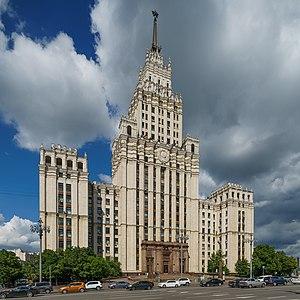
Alexeï Nikolaïevitch Douchkine, en russe : Алексей Николаевич Душкин, en ukrainien : Олексій Миколайович Душкін, est un architecte soviétique reconnu internationalement dès la fin des années 1930 pour ses créations de stations du métro de Moscou.